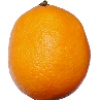
Label: lemon_meyer